Alexei Didenko

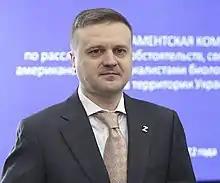
Didenko in 2022

Alexei Nikolayevich Didenko (born 30 March 1983) is a Russian politician. From 2007 to 2010, he was deputy of the Tomsk Oblast Duma. Since 2011, he has been a deputy in the State Duma of the Russian Federation. He is a member of the Duma Committee on Constitutional Legislation and State Building. He is a leading member of the ultranationalist Liberal Democratic Party of Russia.